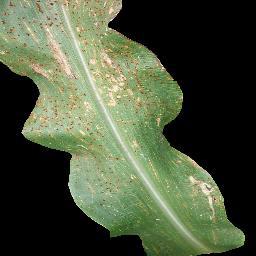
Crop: corn
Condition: (maize)_common_rust